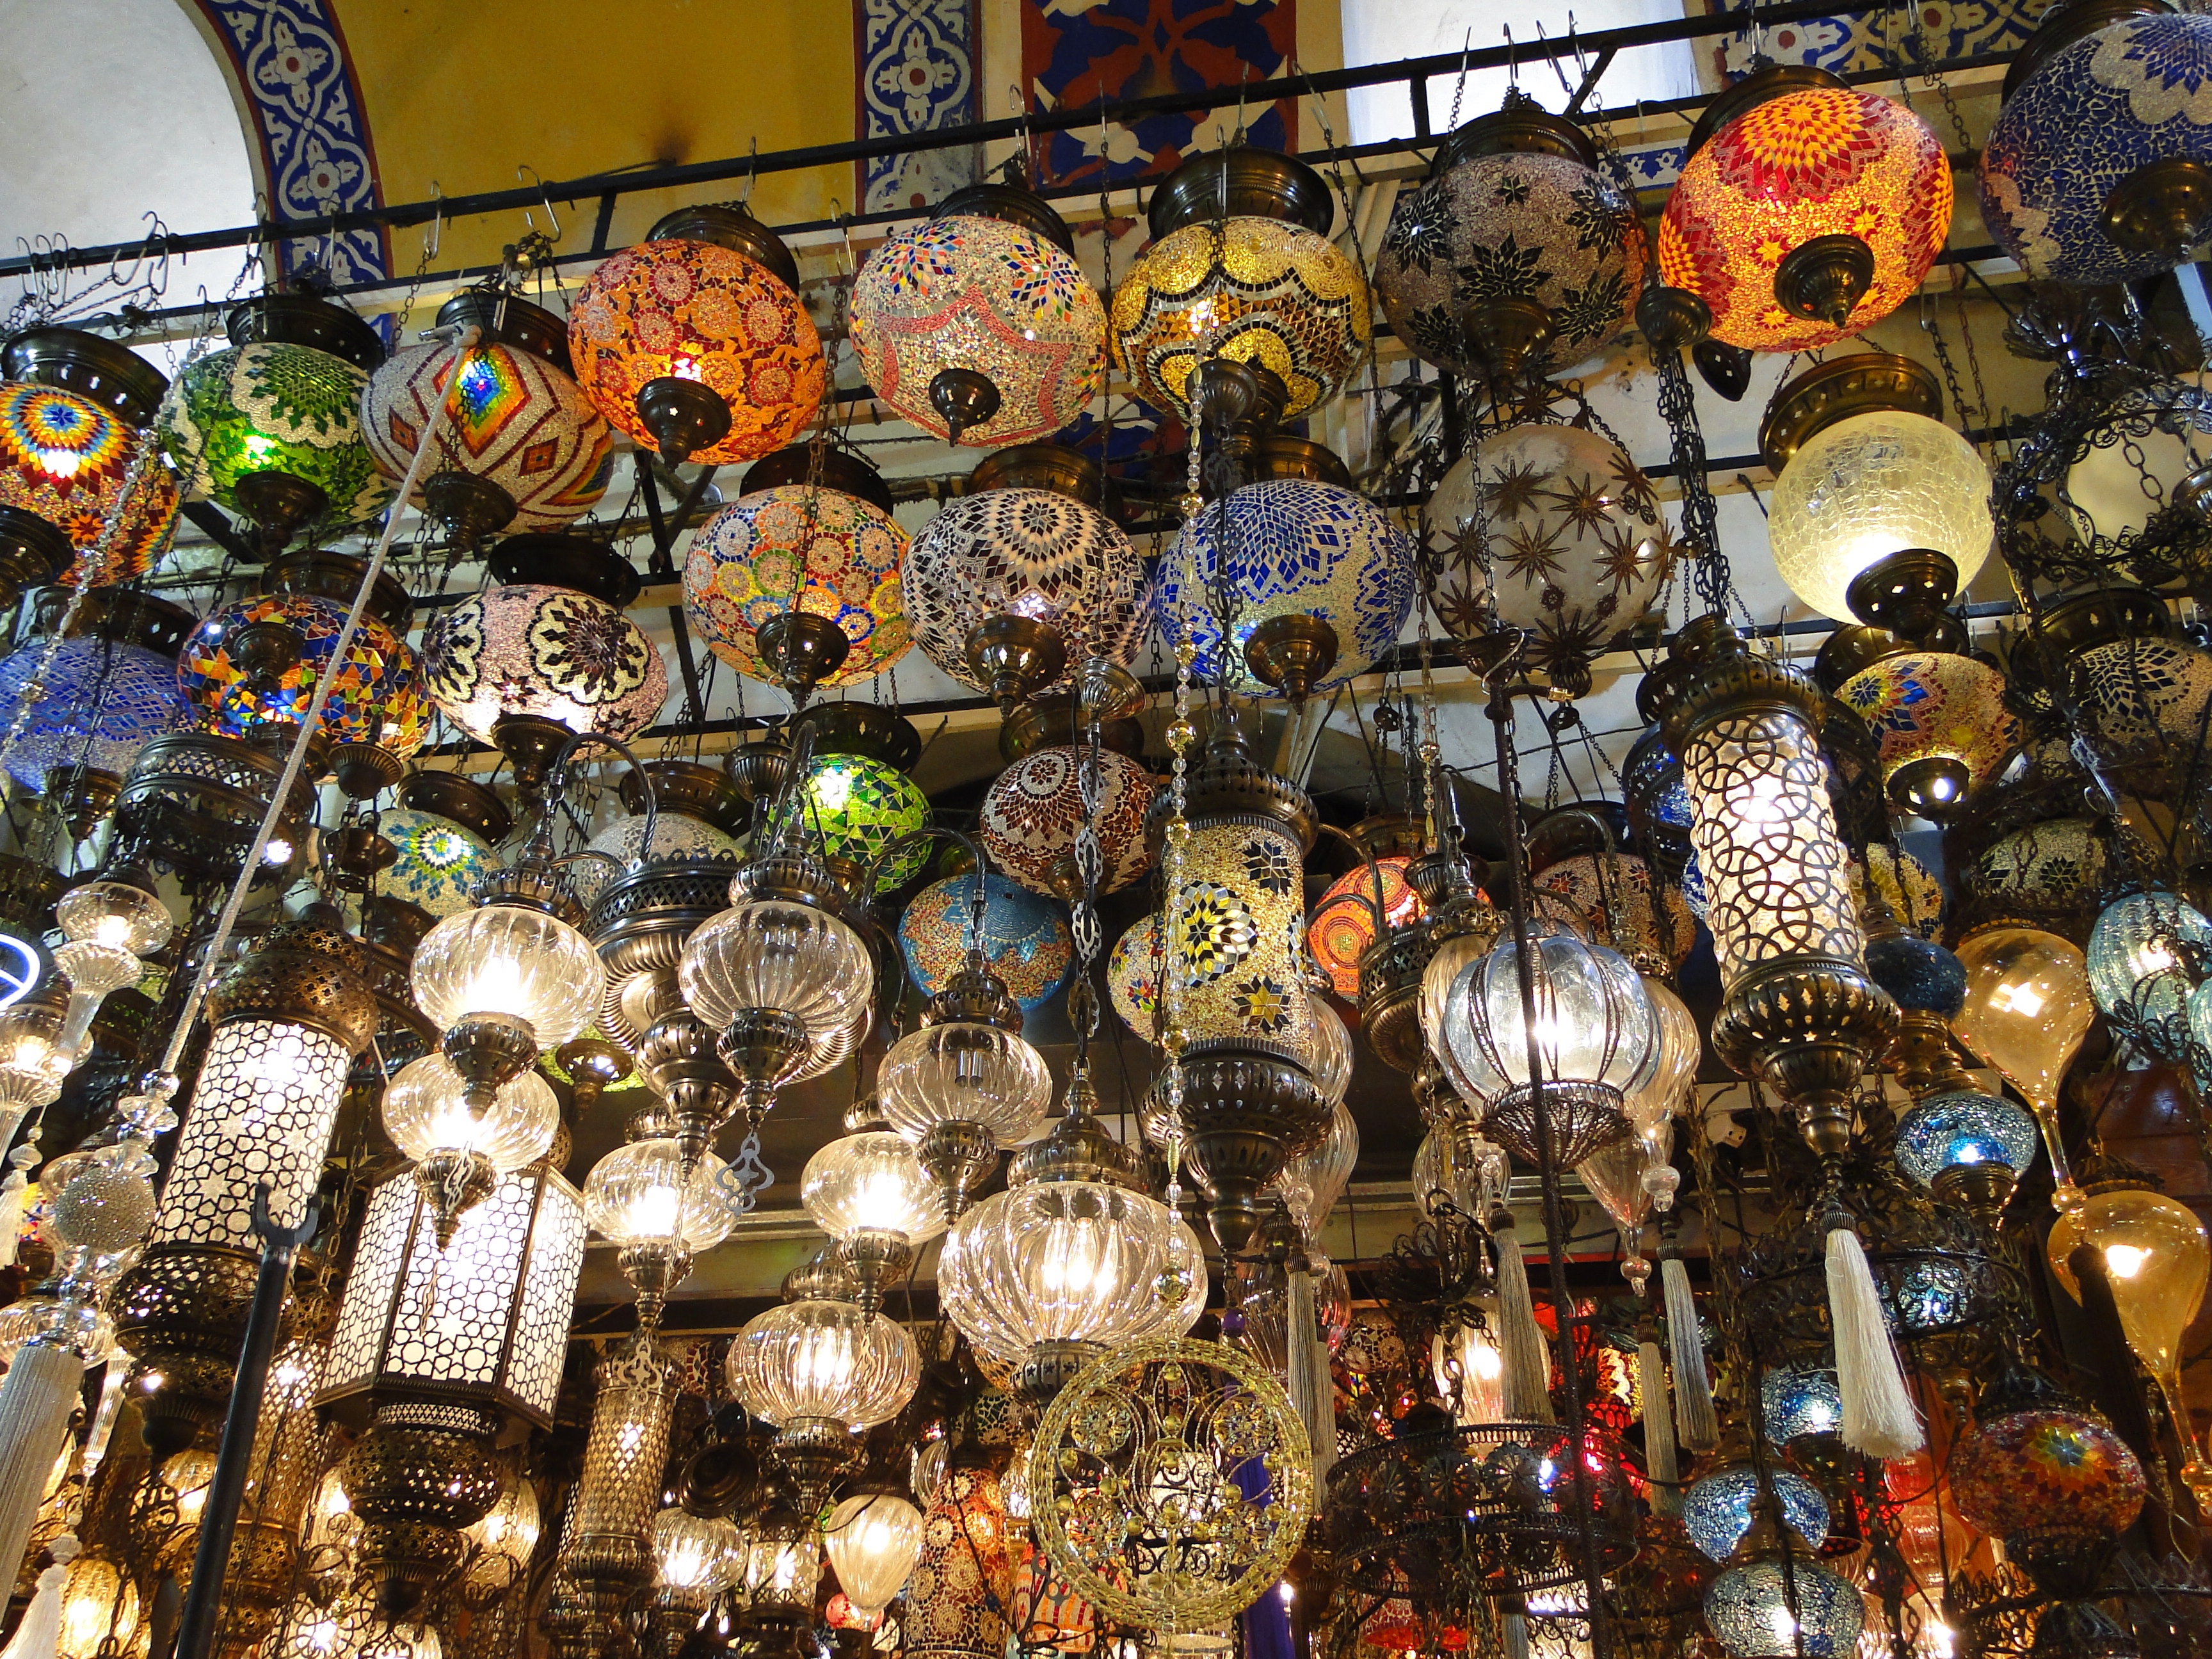
glass, city, bazaar, market, public space, lamps, istanbul, retail, display window, human settlement